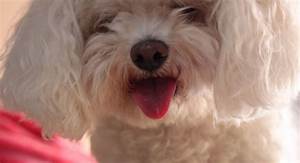
Label: dog